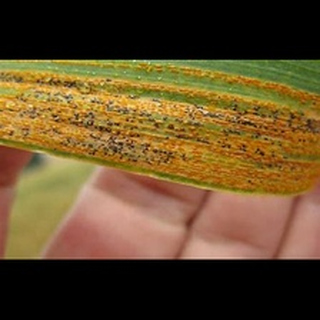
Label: wheat_tan_spot